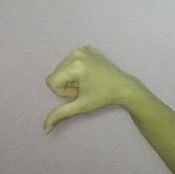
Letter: waw